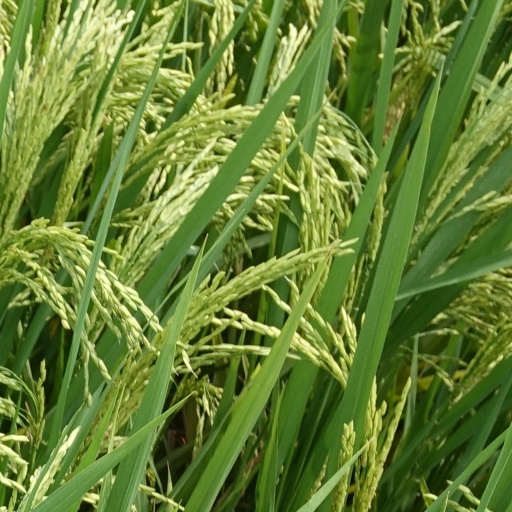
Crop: rice